Lausanne-Gare station

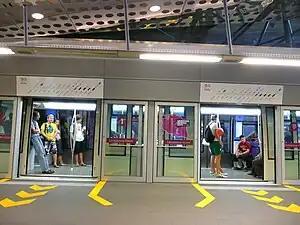
A train at M2-Lausanne-Gare

Lausanne-Gare is a Lausanne Métro station on M2 line. It was opened on 27 October 2008 as part of the inaugural section of the line, from Croisettes to Ouchy–Olympique. The station is located between Lausanne-Flon and Grancy. The station is located in Lausanne railway station, hence the name.